Geography of Cuba

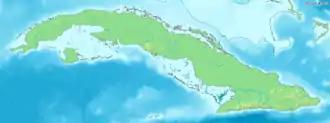
Geography of Cuba

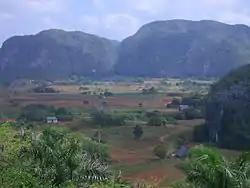
Viñales Valley

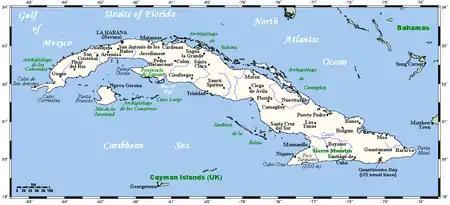
Places in Cuba.

Cuba is located west of Haiti across the Windward Passage, south of The Bahamas (Cay Lobos), south of the United States (Key West, Florida), east of Mexico, and north of Jamaica. It was made in three stages.